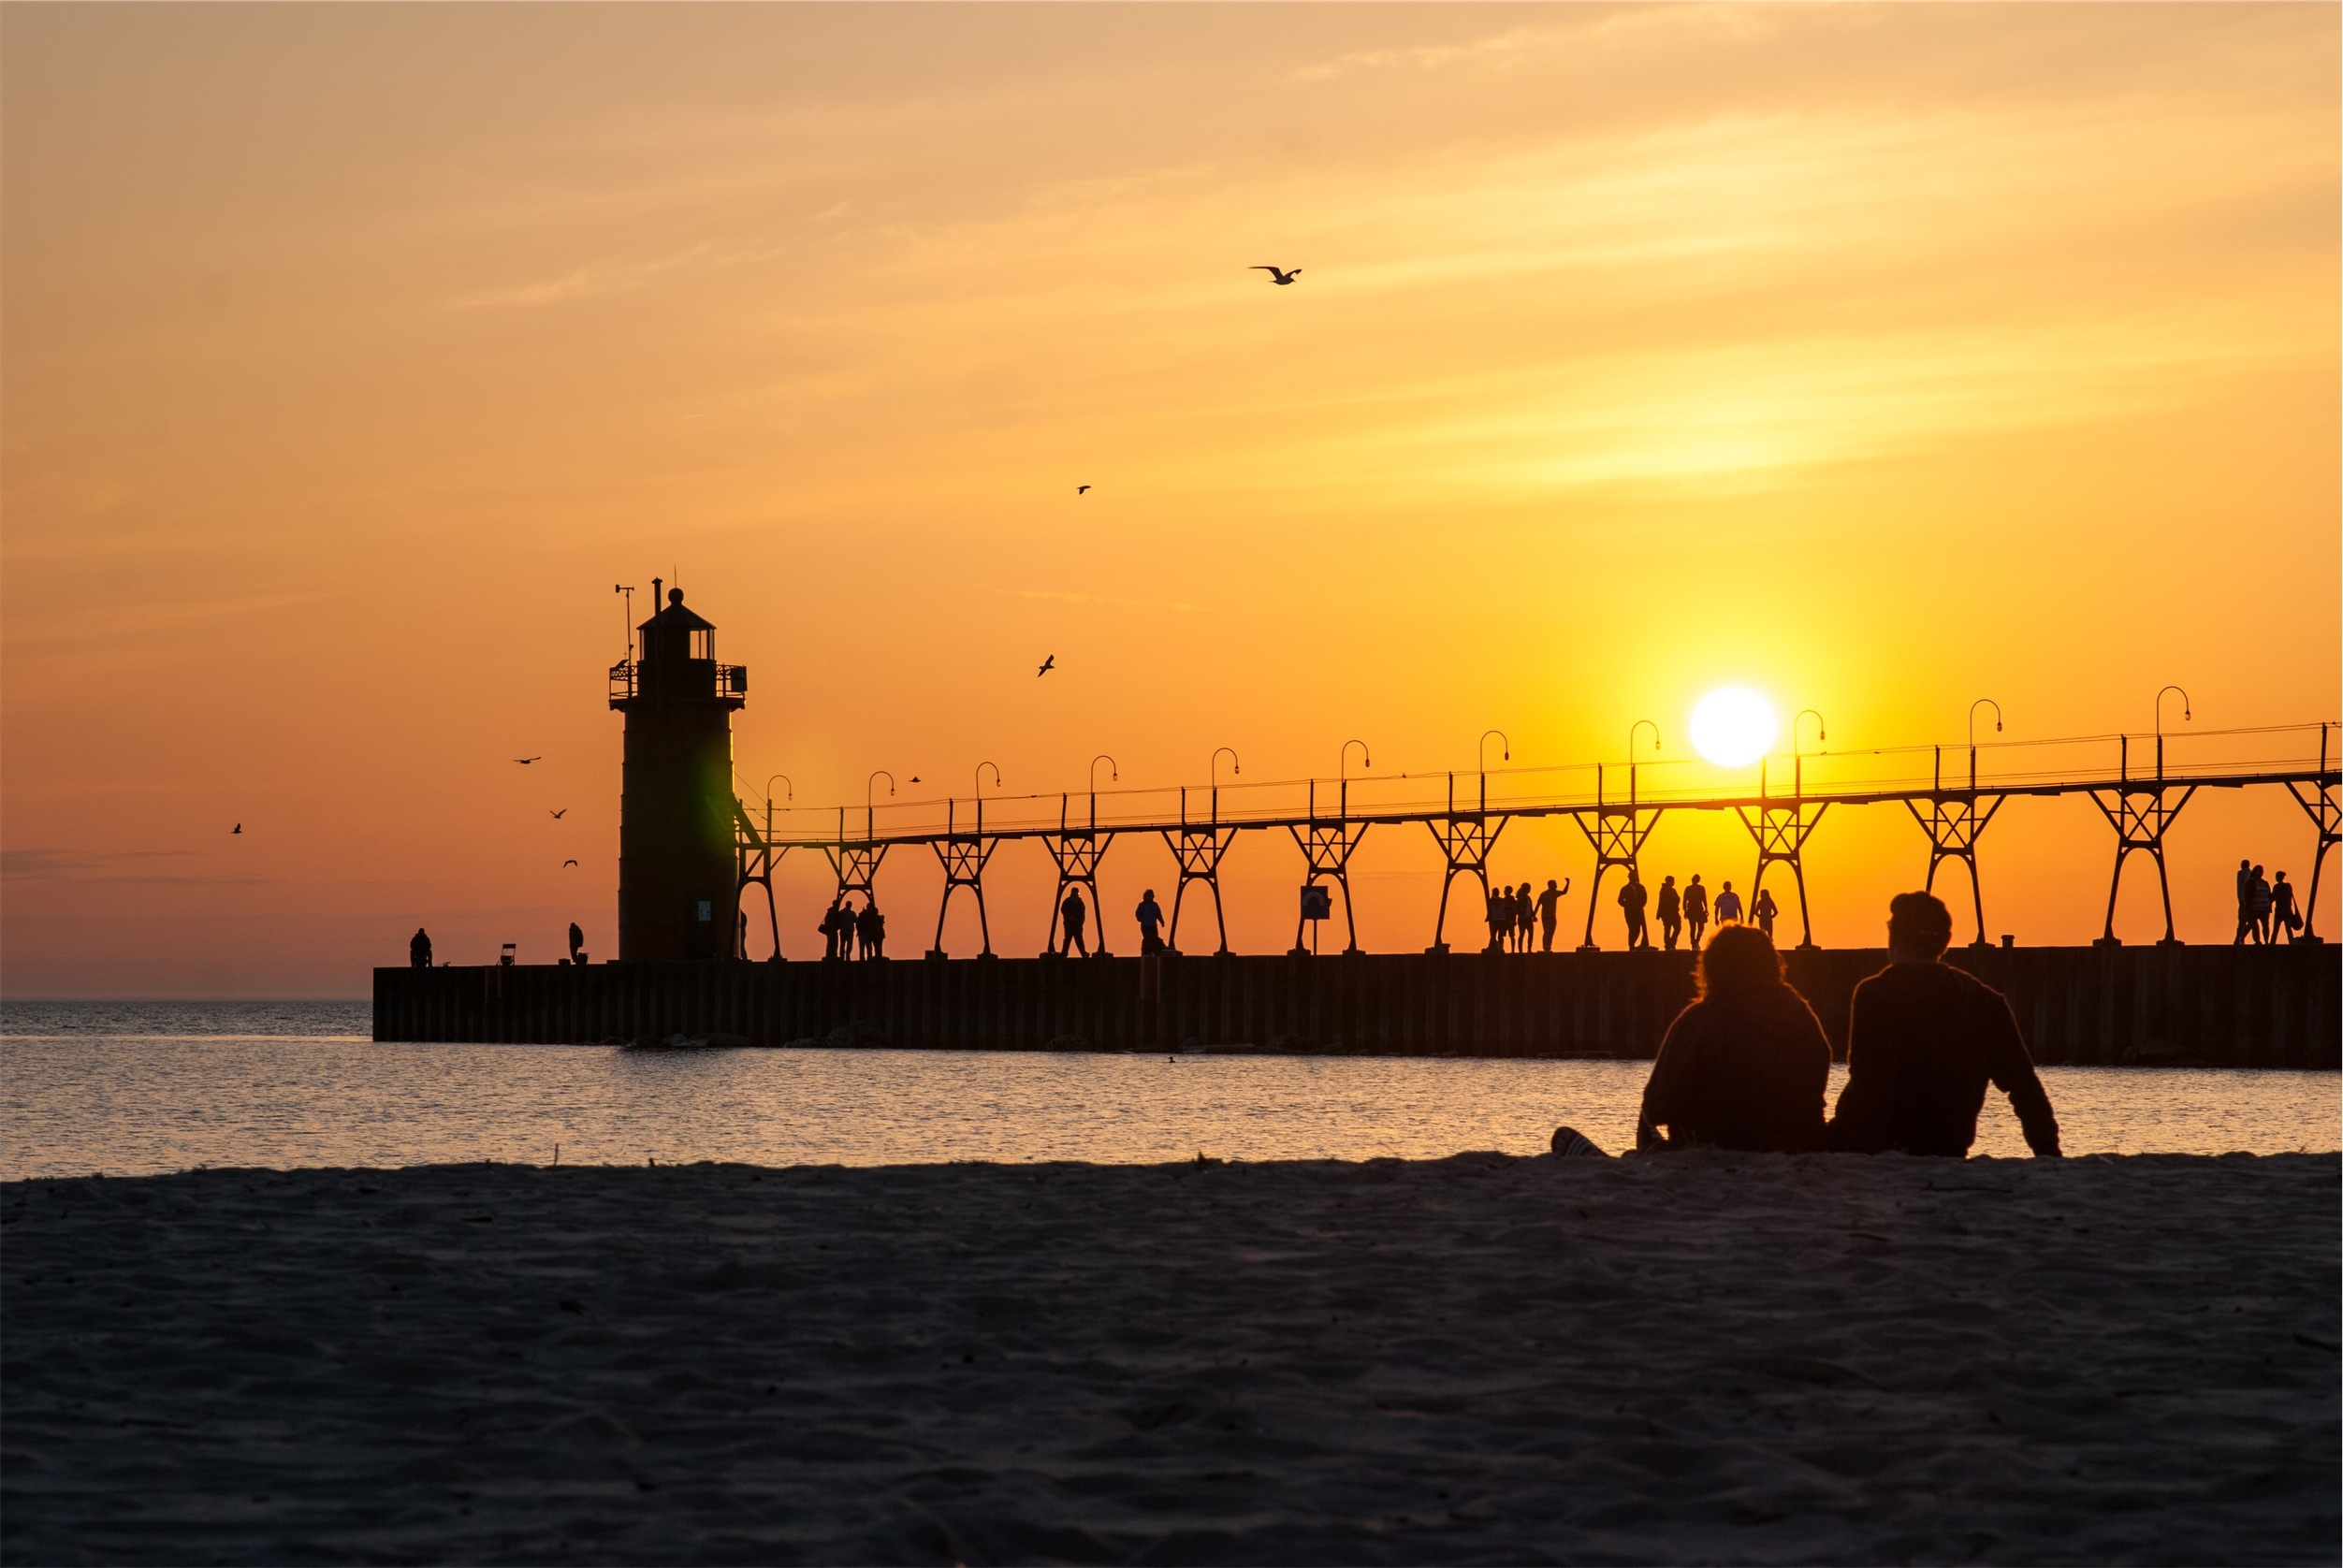
man, beach, sea, coast, water, sand, ocean, horizon, silhouette, lighthouse, people, sky, girl, sun, woman, sunrise, sunset, morning, shore, wave, dawn, pier, guy, dusk, love, evening, tower, bay, couple, romance, afterglow